Davao Region

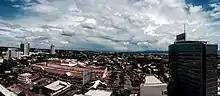
A view of Davao City as seen in July 2018

While the region's economy is predominantly agri-based, it is now developing into a center for agro-industrial business, trade and tourism. Its competitive advantage is in agri-industry as its products, papayas, mangoes, bananas, pineapples, fresh asparagus, flowers, and fish products are exported internationally. The region can be a vital link to markets in other parts of Mindanao, Brunei Darussalam and parts of Malaysia and Indonesia. There is also a growing call center sector in the region, mostly centered in Davao City.